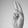
ASL letter: U